Health in Azerbaijan

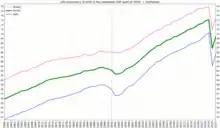
Life expectancy at birth in Azerbaijan

Average life expectancy for Azerbaijanis is 72.7 gives Azerbaijan a World Life Expectancy ranking of 96 according to WHO data. The life expectancy at birth in Azerbaijan is 69.6 for males, and 75.8 for females (2016 est).